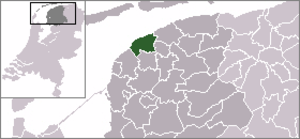
Het Bildt
HetBildts beliggenhed.
Het Bildt er en kommune i provinsen Frisland i Nederlandene. Kommunens samlede areal udgør 116,51 km² og indbyggertallet er på 10.933 indbyggere.